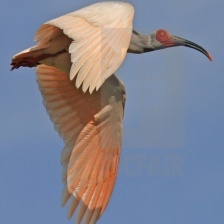
Species: ASIAN CRESTED IBIS
Scientific name: NIPPONIA NIPPON